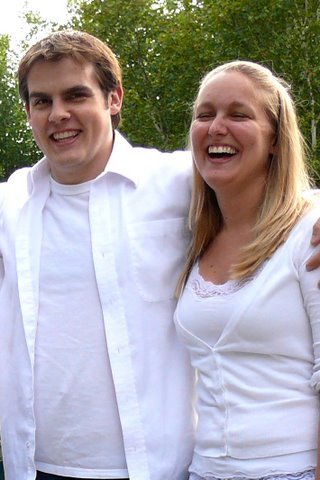
Label: not_food